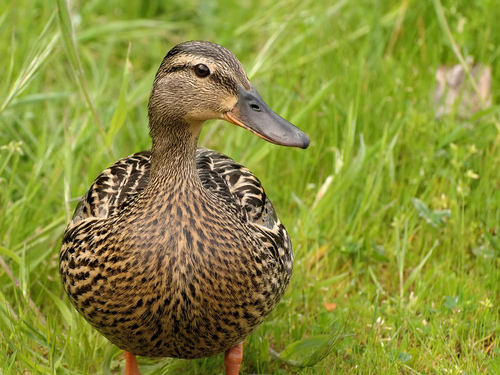
the body of the bird is speckled light and dark brown; it's bill is long and flat, and it has a brown stripe going towards it's nape.
the bill is flat and long. the crown is dark grey. the thigh and tarsus are orange.
this brown and black spotted bird has a long, flat beak.
a bird with entirely brown and black splotched feathers, and a large bill
this bird has a brown crown, a flat bill, and a spotted breast
this bird is brown with white and has a long, pointy beak.
this bird has wings that are brown and has a flat bill
this bird has wings that are brown and has a flat bill
this large black billed bird is tan with black speckles throughout his body.
a brown bird with many speckles and lines of black throughout its body and a long black bill.
Species: Mallard